Giovanni Francesco Venturini

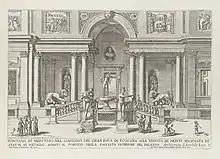
Villa Medici with the "Medici lions"; etching by Venturini 1691.

Giovanni Francesco Venturini (1650–1710) was an Italian printmaker of the Baroque period.